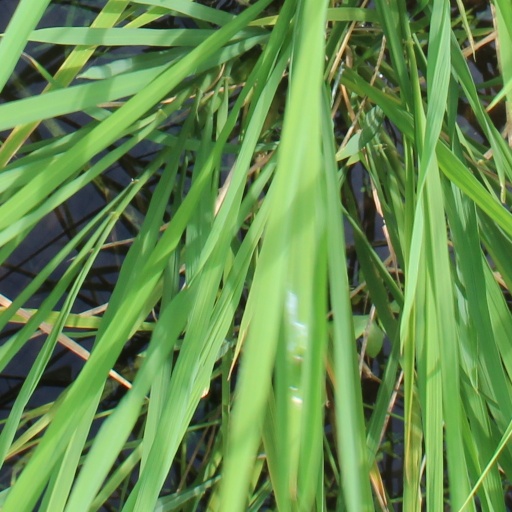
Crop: rice